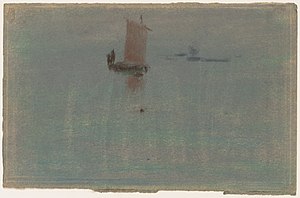
Arthur B. Davies / Pasteller
"Arthur Bowen Davies var en amerikansk maler inden for symbolismen. Han var påvirket af Hudson River School, især af de såkaldte ""luminister"" og drømmelandskabsmaleren George Inness.